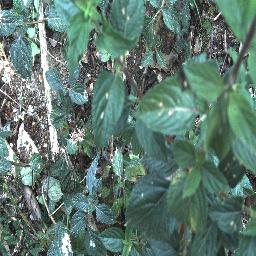
Label: lantana